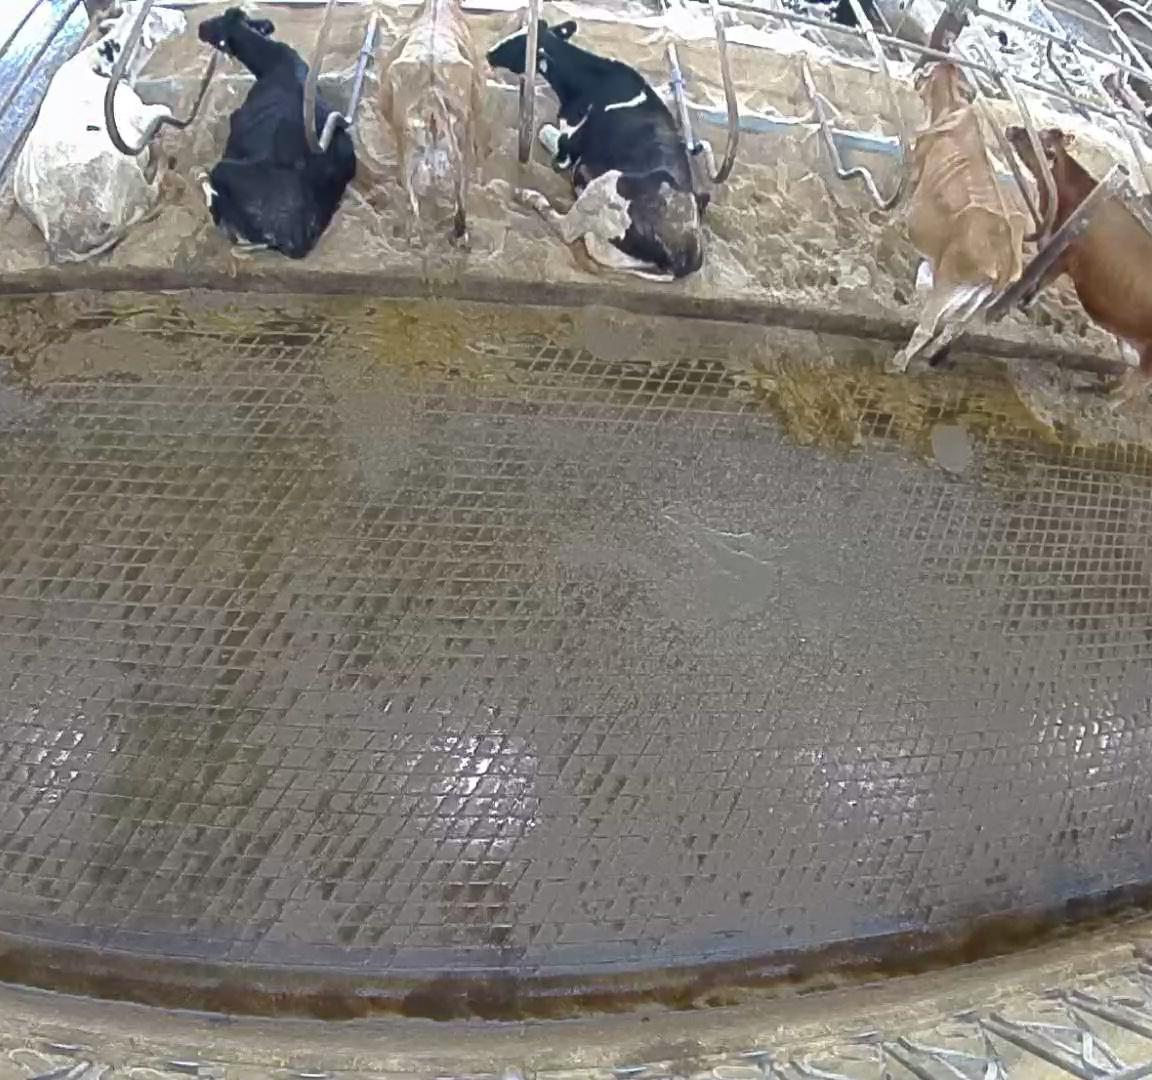
Number of cows: 7